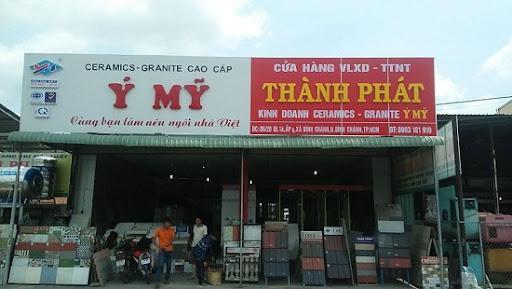
có nhiều loại gạch khác nhau được trưng bày ở cửa hàng này